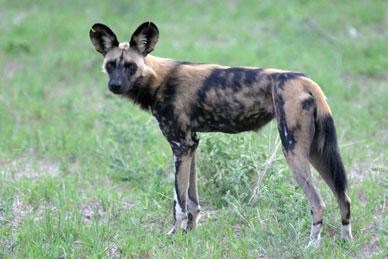
African_hunting_dog